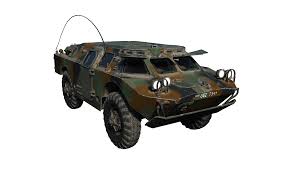
Label: BTR